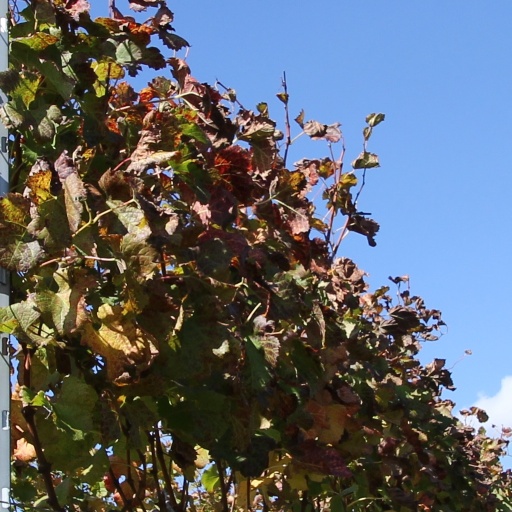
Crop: grape